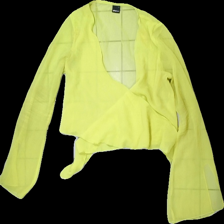
View: front
Type: Blouse
Category: Ladies
Brand: Gina Tricot
Colors: Yellow
Material: 100% Polyester
Cut: Cropped
Size: L
Damage: stained
Damage location: middle left
Damage 2: stained
Damage 2 location: middle right
Damage 3: stained
Damage 3 location: middle center
Price range: <50
Recommended usage: Recycle
Description: yellow tie blouse